Dave Weldon

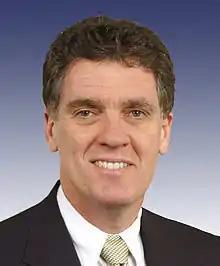
Official portrait, 2005

David Joseph Weldon (born August 31, 1953) is an American politician and physician. He was a Republican member of the United States House of Representatives, representing , and was an unsuccessful candidate for the Republican nomination in Florida's 2012 U.S. Senate race.